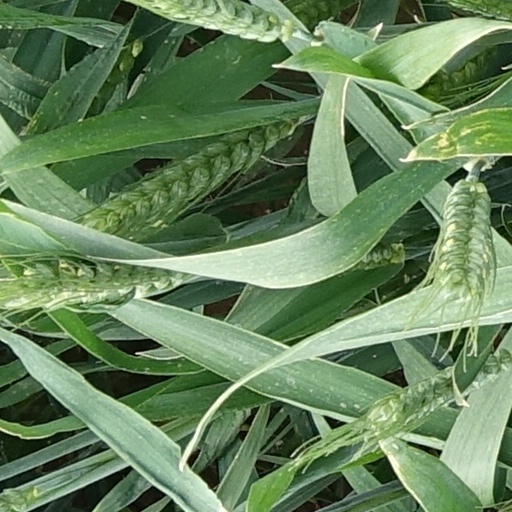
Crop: wheat